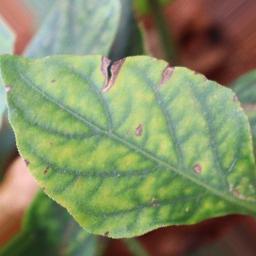
Label: nutritional